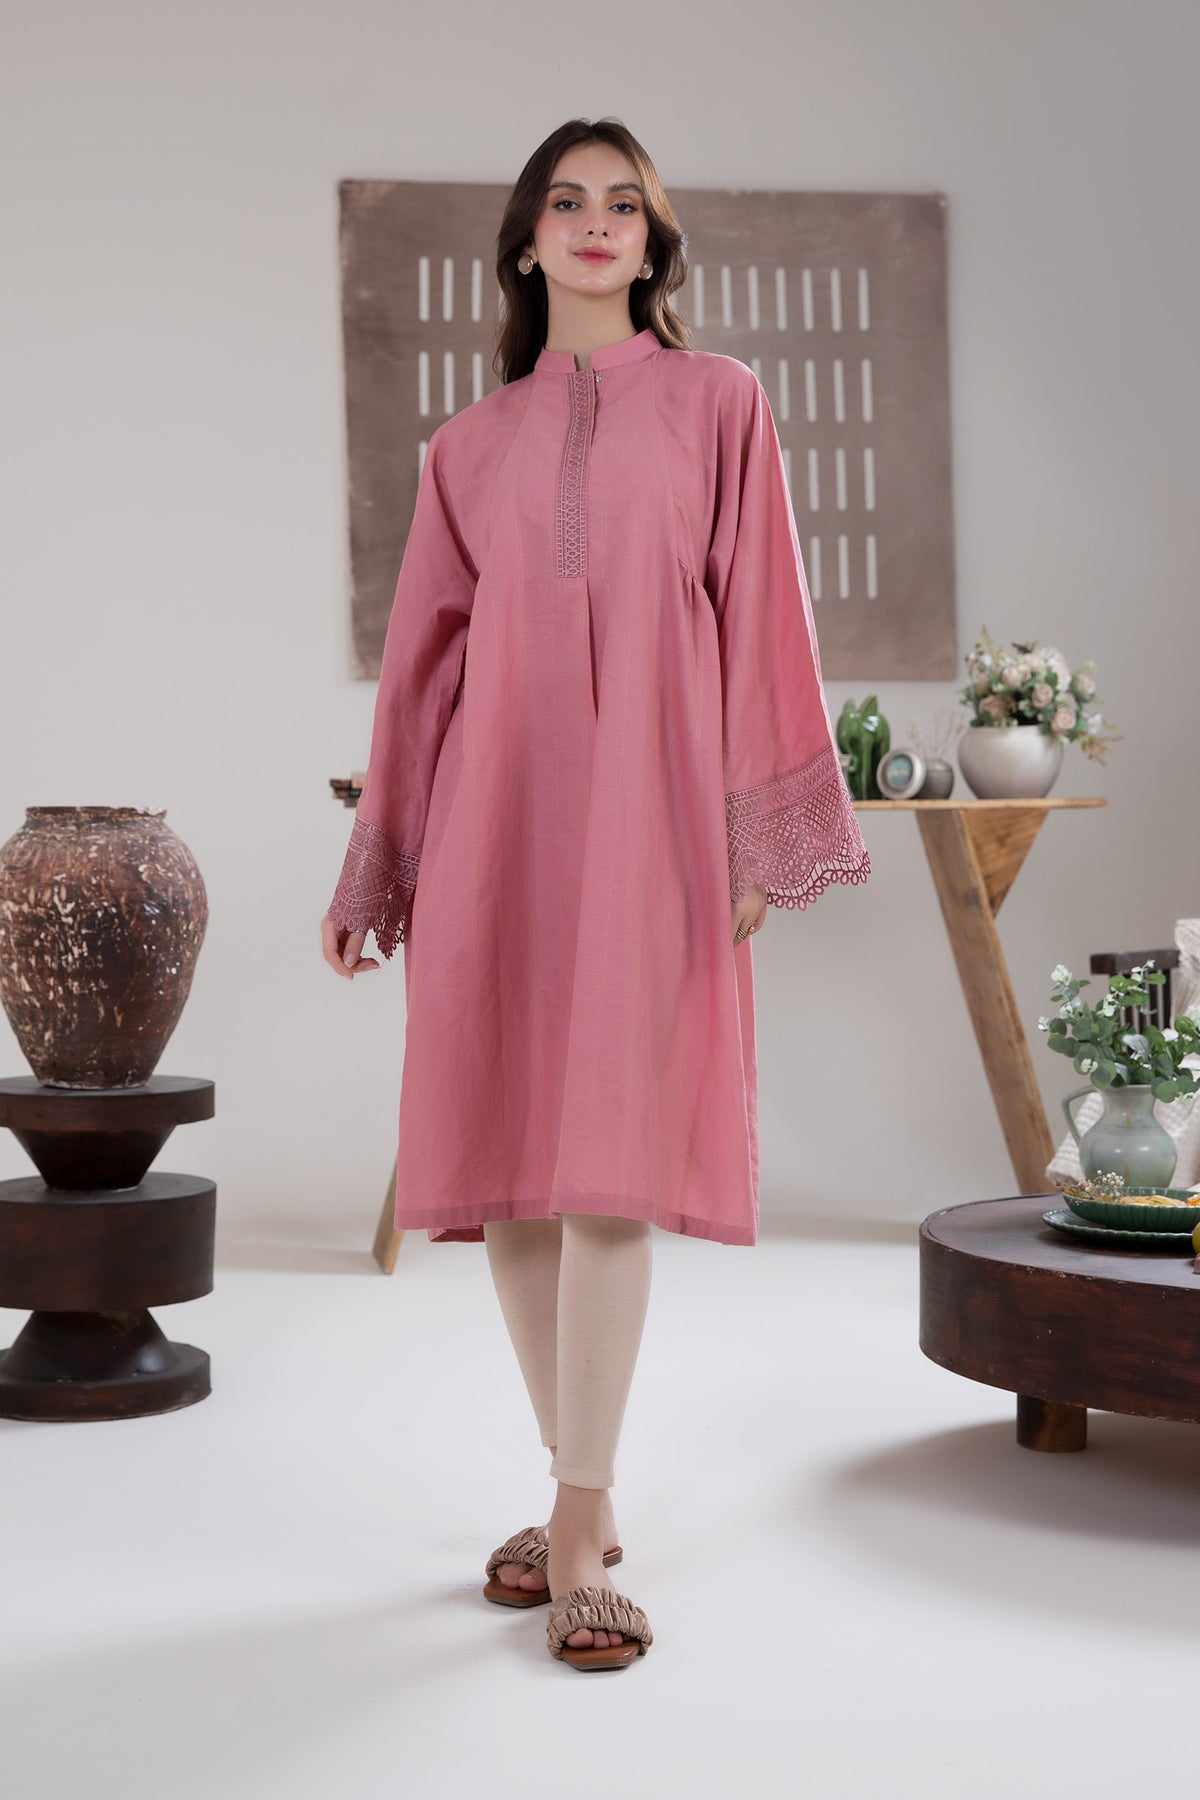
pink karigari tunic